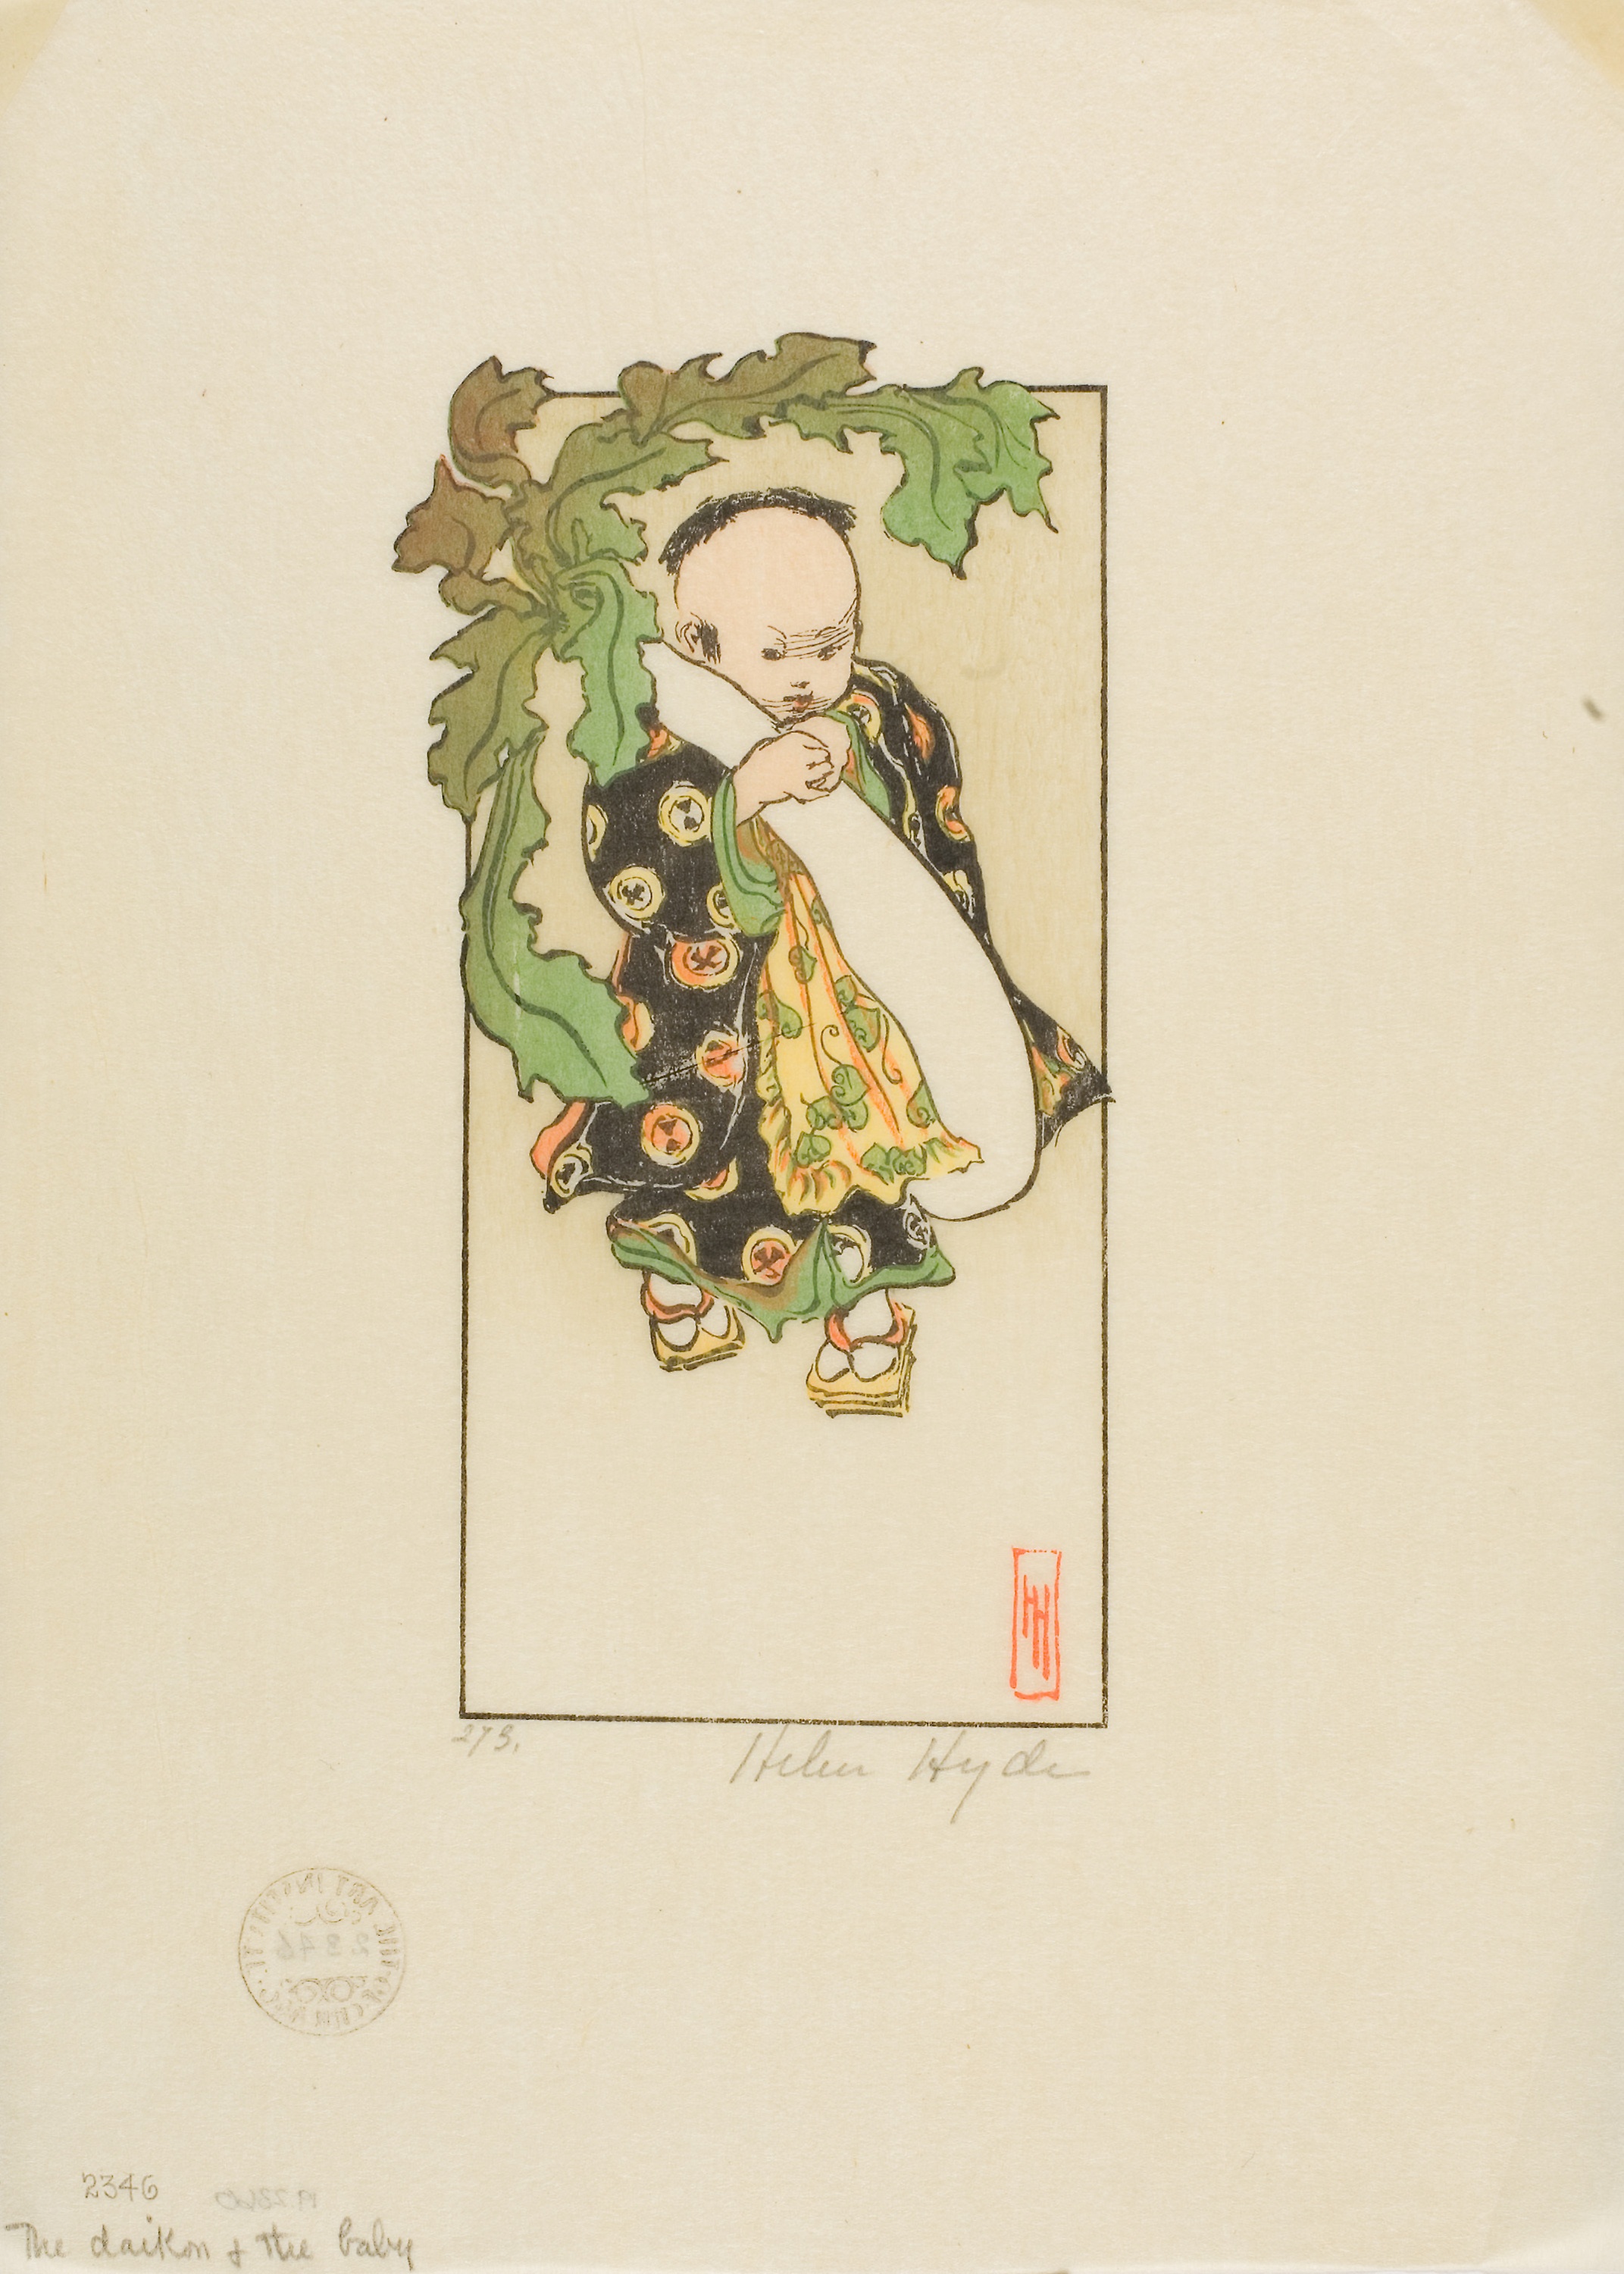
text, art, illustration, paper, costume design, font, drawing, artwork, fictional character